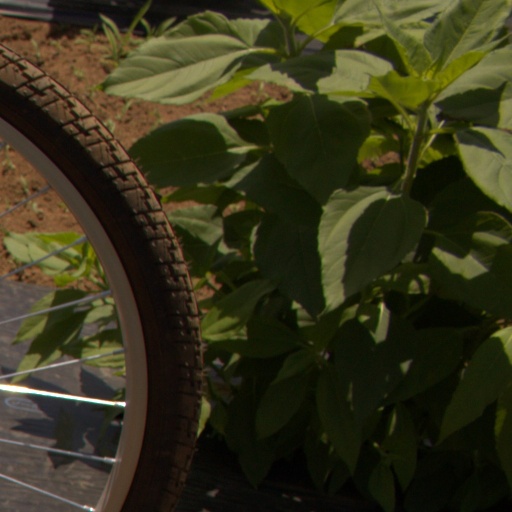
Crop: Jerusalem artichoke